Terre di Pedemonte

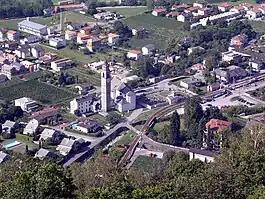
Aerial view of Verscio village

Verscio was first mentioned in 1335 as "Varzio". In 1366 it was mentioned as "Vercio". Throughout its history, Verscio was the political and religious center of the Pedemonte community.